Hippocrates of Athens

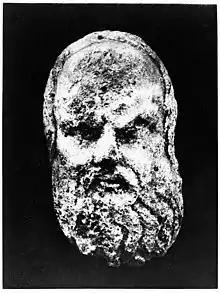
Hippocrates bust in the Museum of Athens

Hippocrates of Athens ("Hippokrátēs"; 459 – 424 BC), the son of Ariphron, was a strategos of the Athenians in 424 BC, serving alongside Demosthenes.